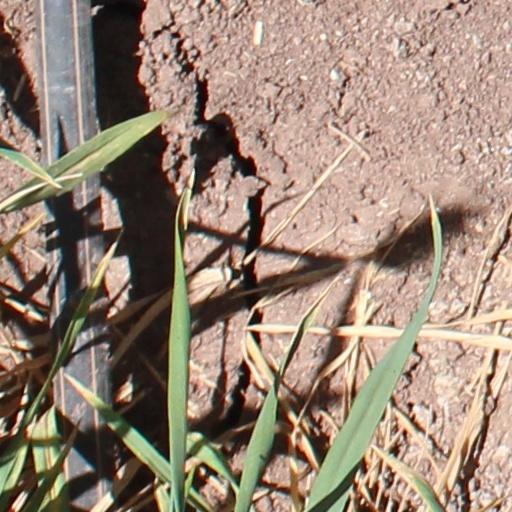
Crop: wheat